Changchun Rail Transit

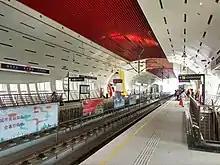
South Ring Road station of Line 4

Line 4 is another light rail line. Unlike line 3, it has complete grade separation, but still uses the same low-floor light rail vehicles as line 3, similar to the Seville Metro in Spain. It runs in a north-south direction, close to the Yitong river, making up the east half of light rail loop. The line runs mostly on elevated viaducts with an underground section in the north.